Zig Zag Railway

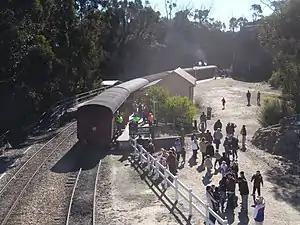
Top Points station in July 2006

In 1967, as the end of steam operation in New South Wales approached, a group of steam enthusiasts headed by Ian Thornton were keen to establish an operating steam museum. The Lithgow Zig Zag was chosen as a suitable site based on its accessibility by day-trippers from Sydney, its scenery, abundant water supplies and availability of coal. In March 1969, negotiations commenced with the Zig Zag Trust, the Department of Lands and the Lithgow City Council.